List of national flowers

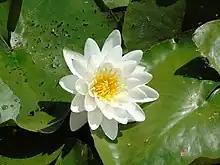
Water lily, Iran's national symbolic flower

All three were chosen on World Environment Day in 1990, and enforced by law through Presidential Decree ("Keputusan Presiden") No. 4 1993, On the other occasion, "bunga bangkai" ("Titan arum") was also added as "puspa langka" together with "rafflesia".